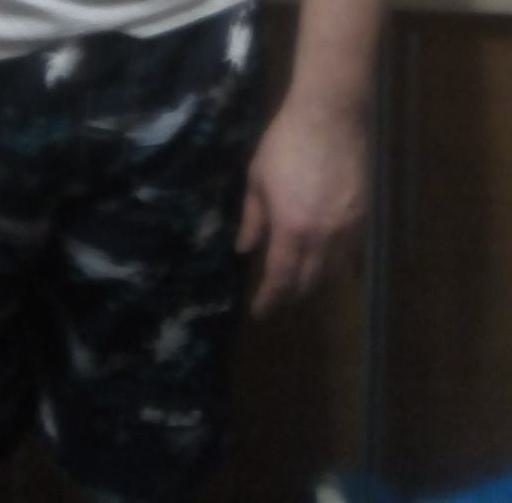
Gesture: no_gesture